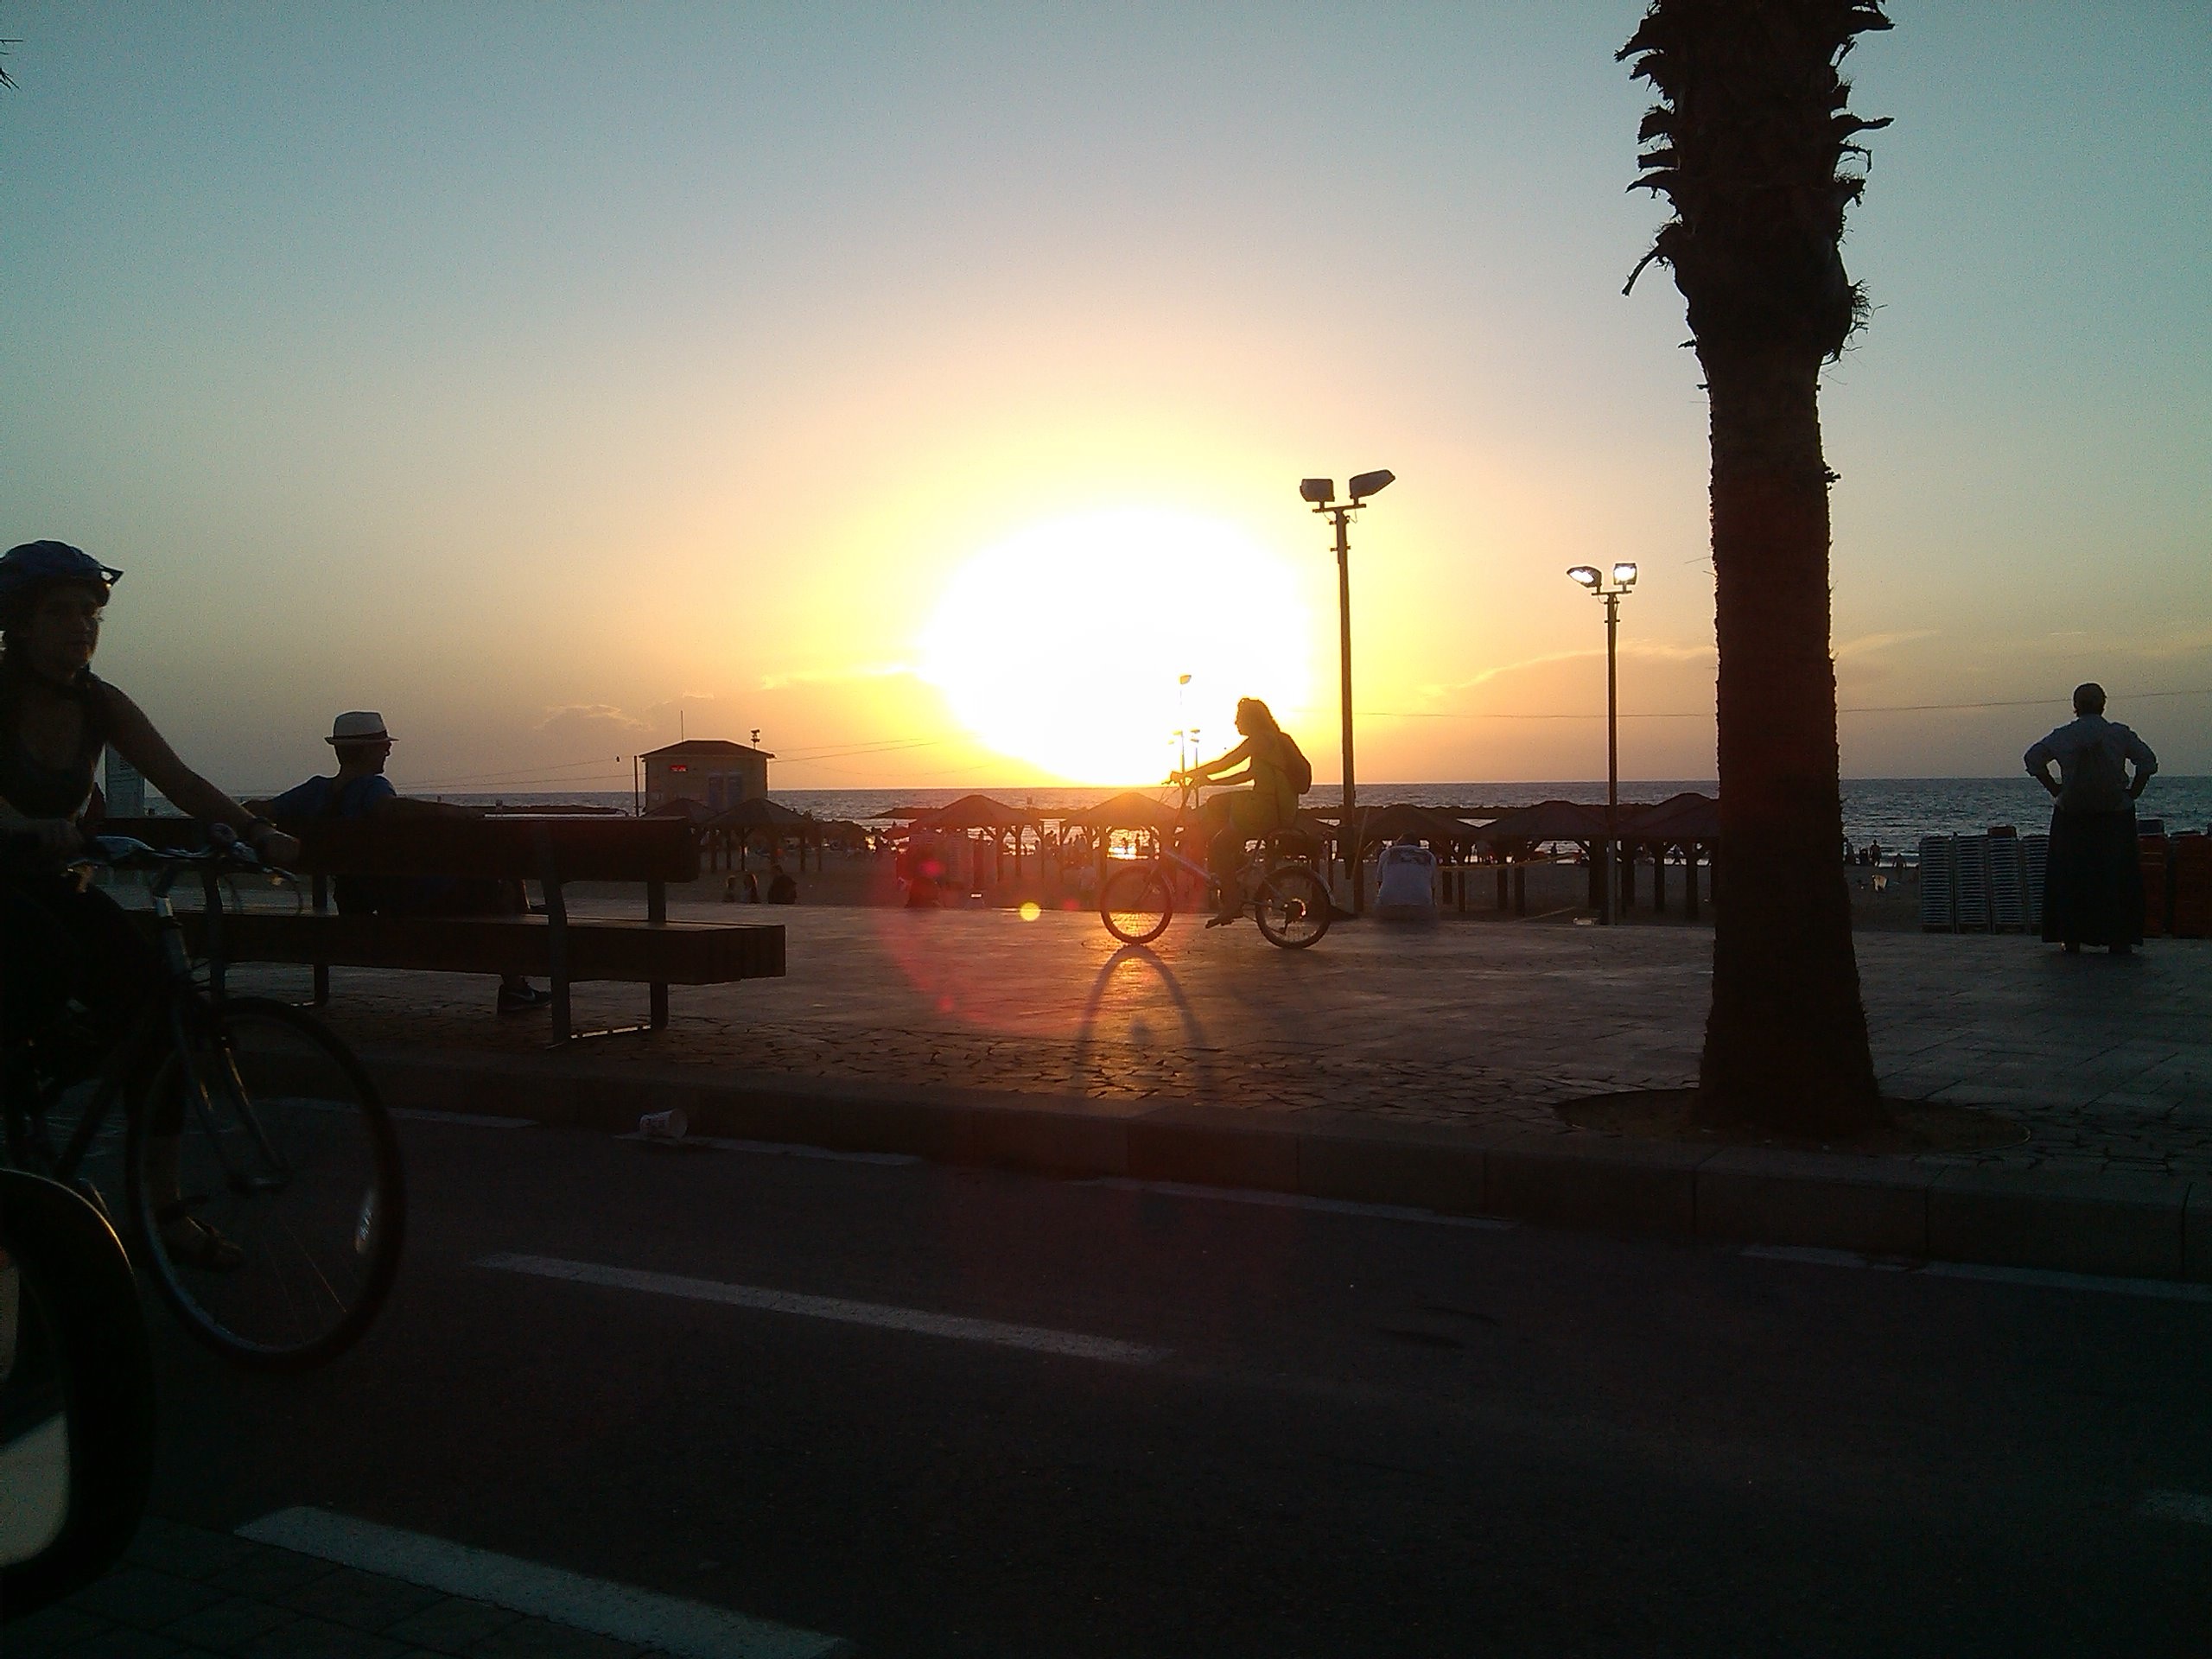
light, sunrise, sunset, sunlight, morning, dawn, dusk, evening